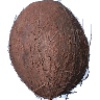
Label: cocos